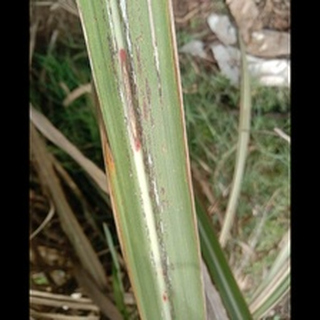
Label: sugarcane_rust